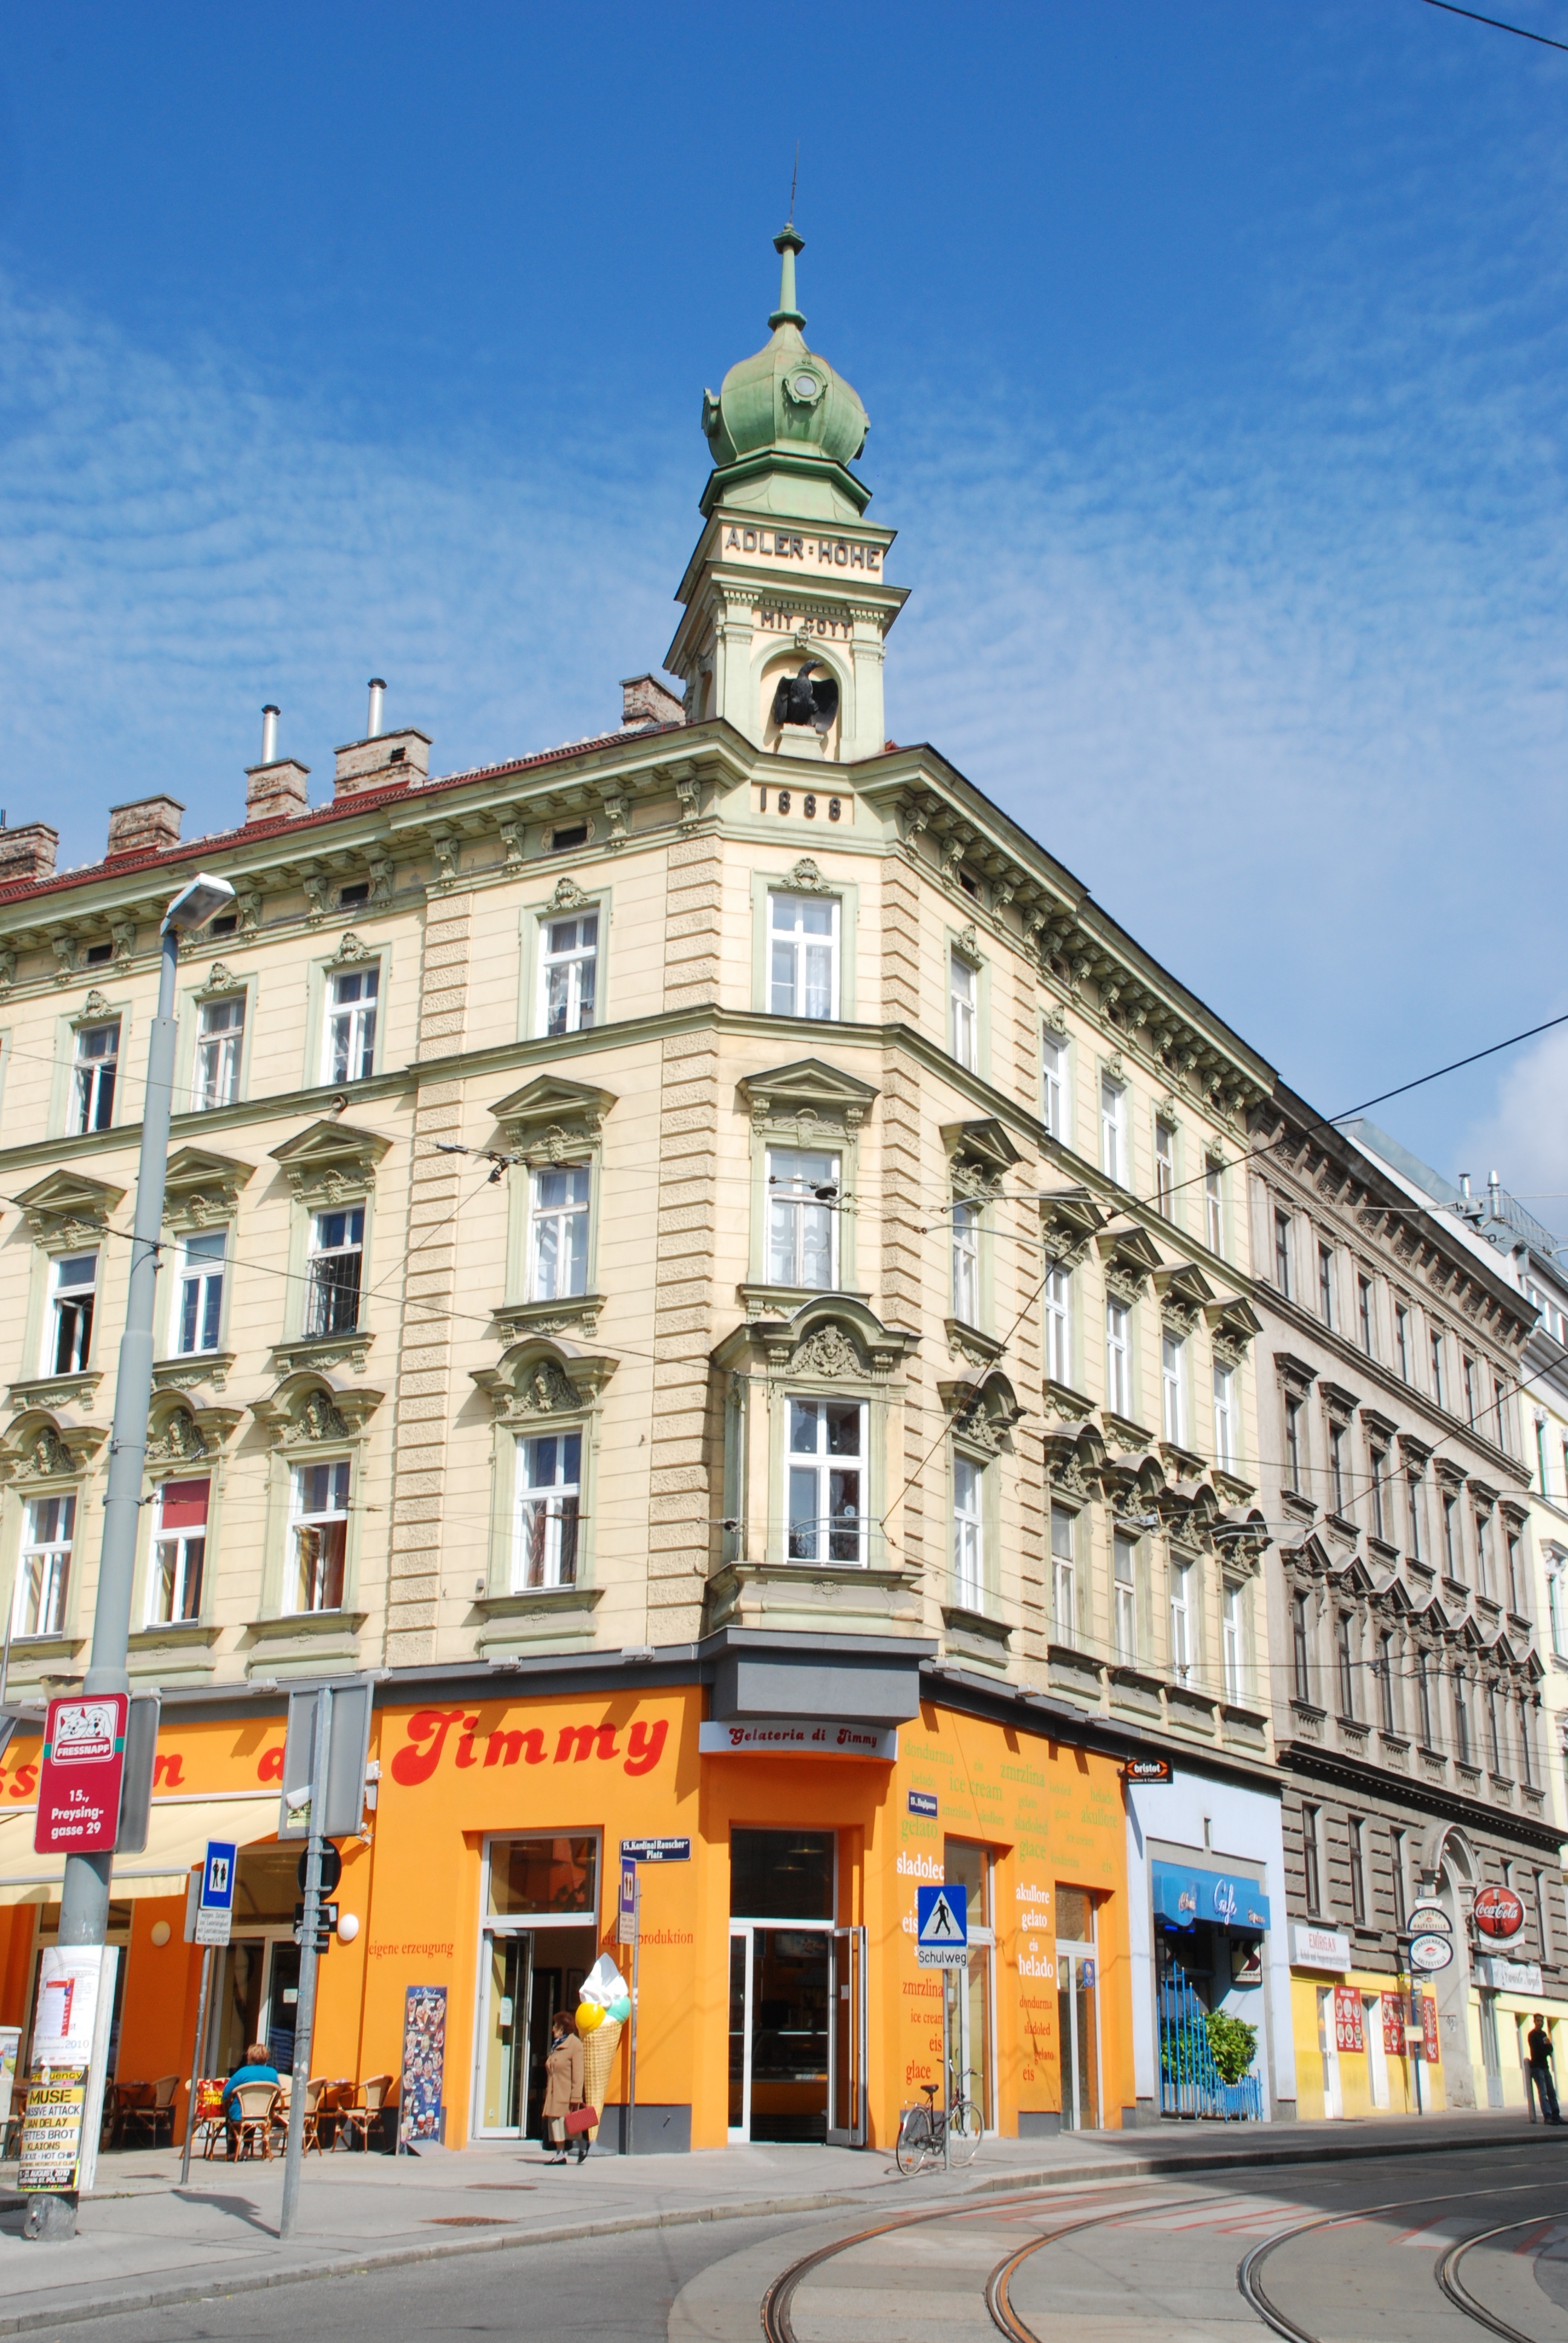
architecture, road, street, town, building, city, cityscape, downtown, europe, plaza, landmark, facade, nikon, austria, vienna, town square, d80, cityscapes, wien, nikond80, osterreich, neighbourhood, urban area, human settlement